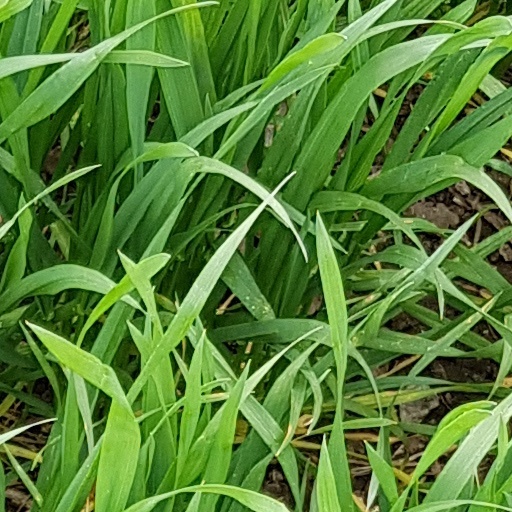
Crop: wheat